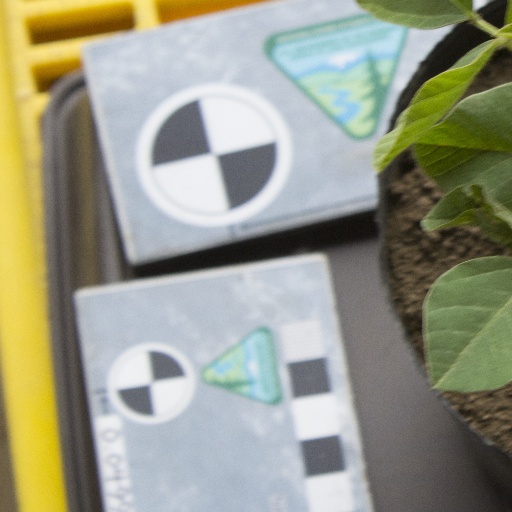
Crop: soybean